Zacatlán

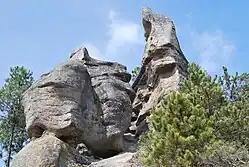
One of the rock formation in the Piedras Encimadas Valley

The municipality has large extensions of conifer forest, mostly pine trees although there are areas with a pine-oak mix and some with semi tropical vegetation. Tree species in the area include white and various other pines, strawberry trees and oyamel fir. The largest extensions of forest are found in the center, north, east and extreme west.